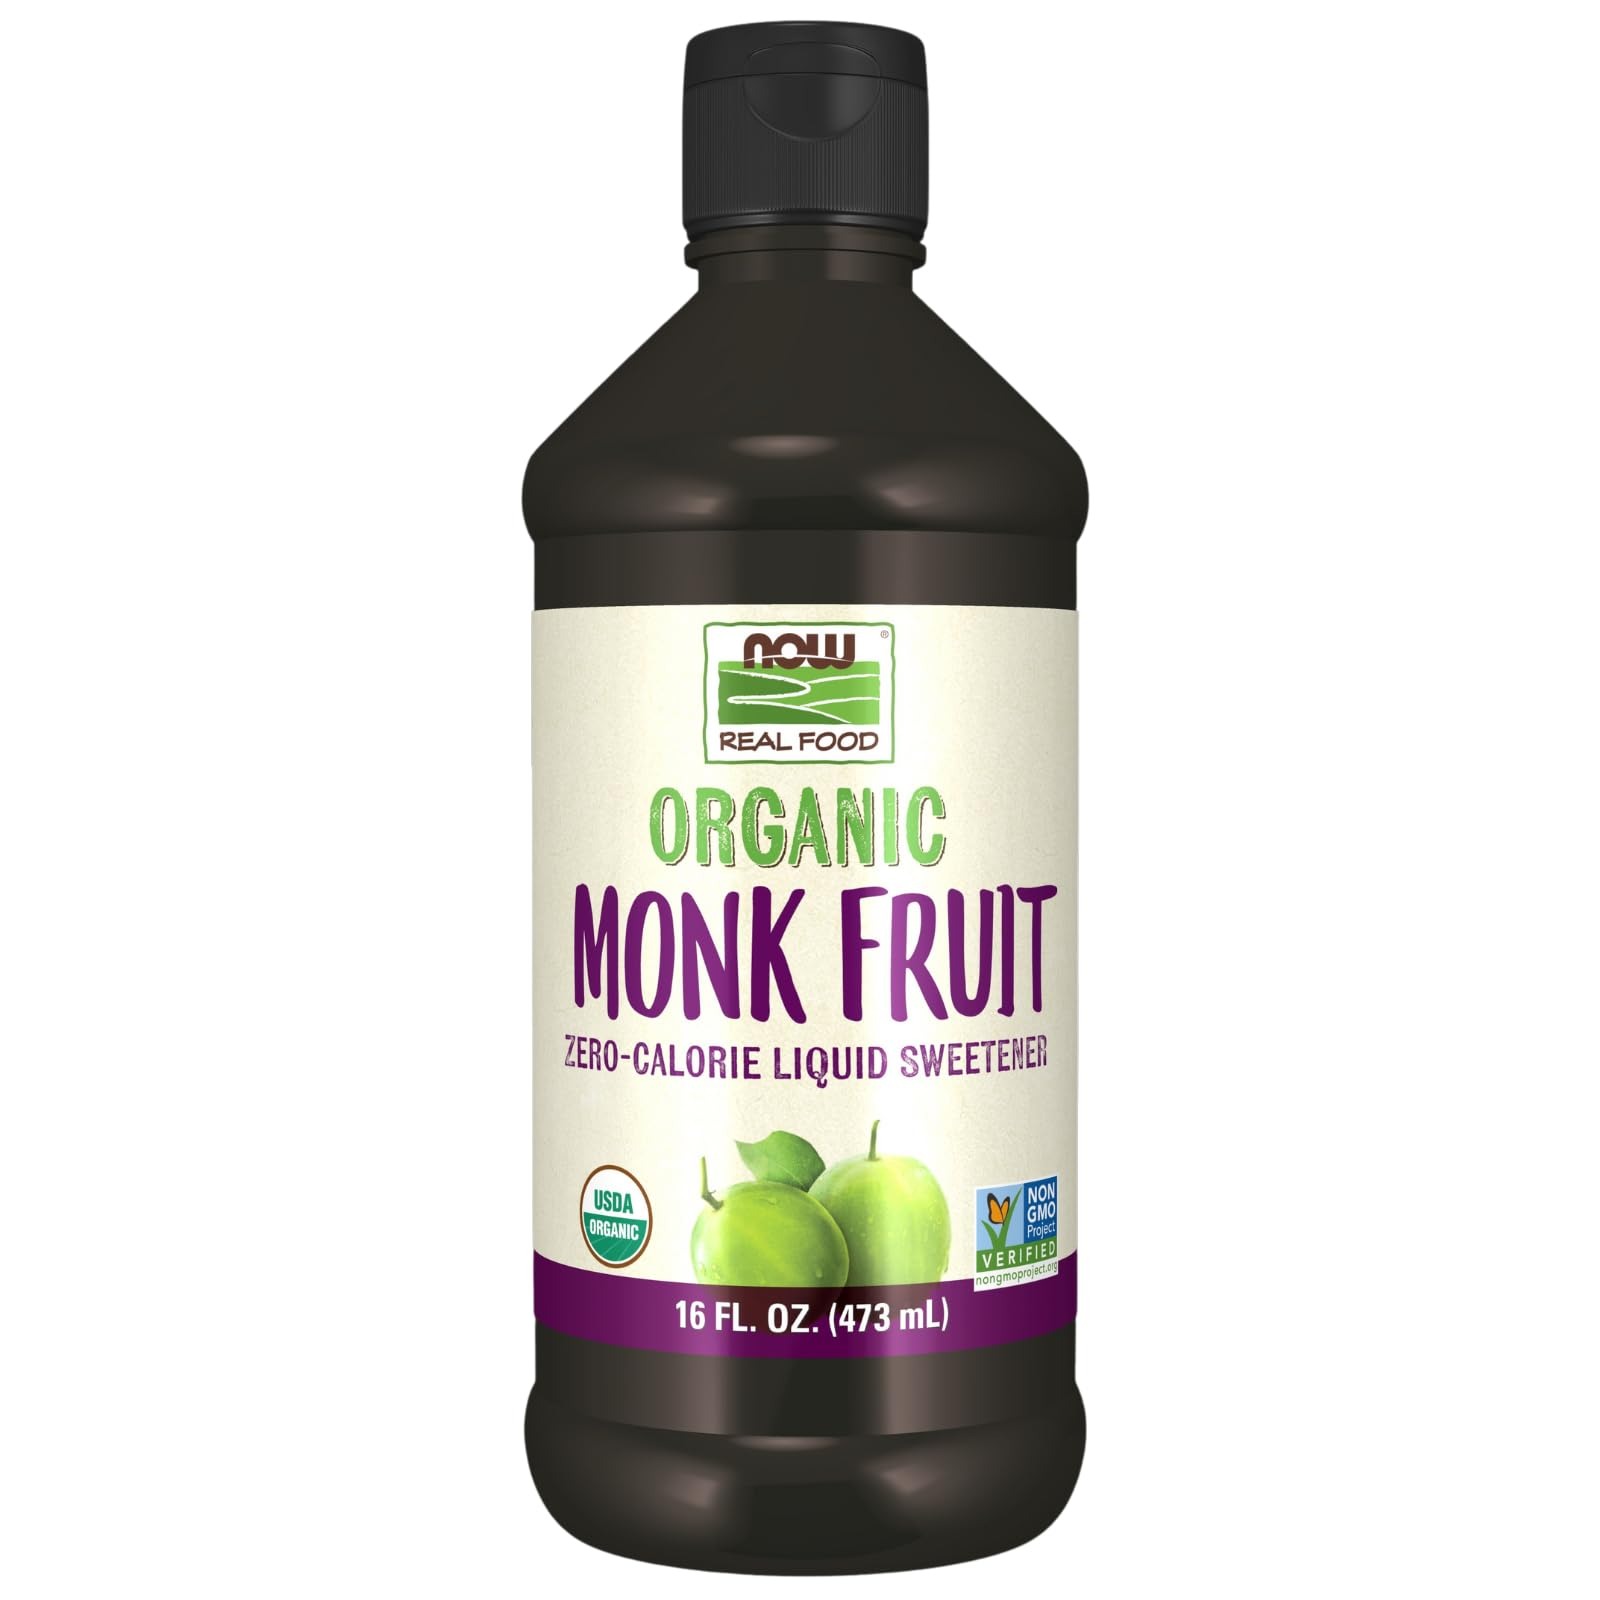
Item Name: NOW Foods, Certified Organic Monk Fruit Liquid, Zero-Calorie Liquid Sweetener, Non-GMO, Low Glycemic Impact, 16-Ounce
Value: 16.0
Unit: Fl Oz

Price: 37.79